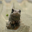
Label: frog